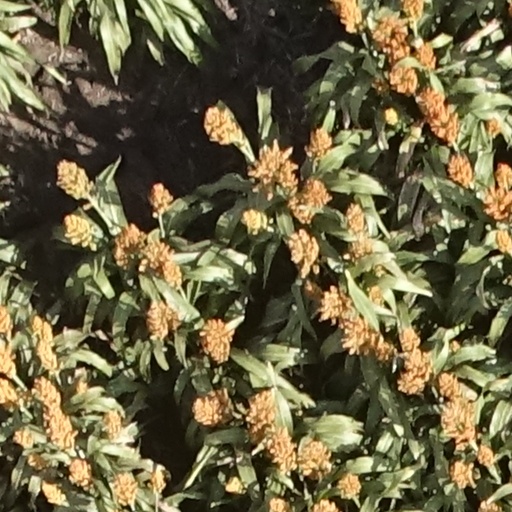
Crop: sorghum